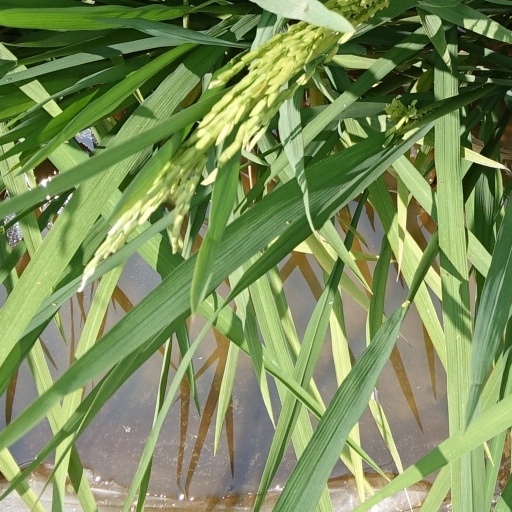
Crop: rice